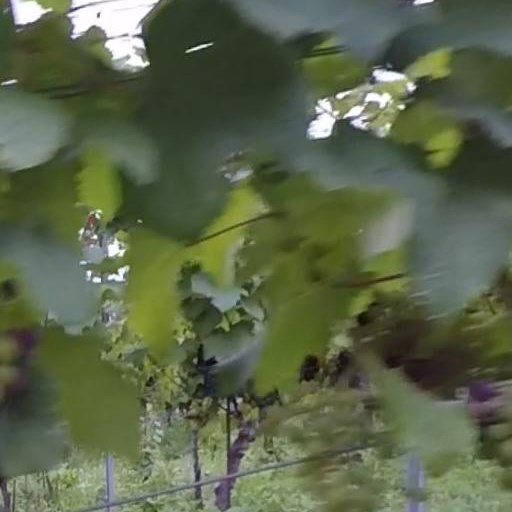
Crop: grape